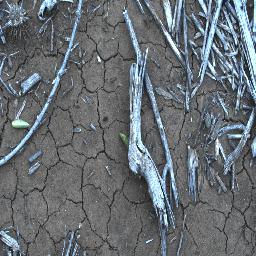
Label: negative